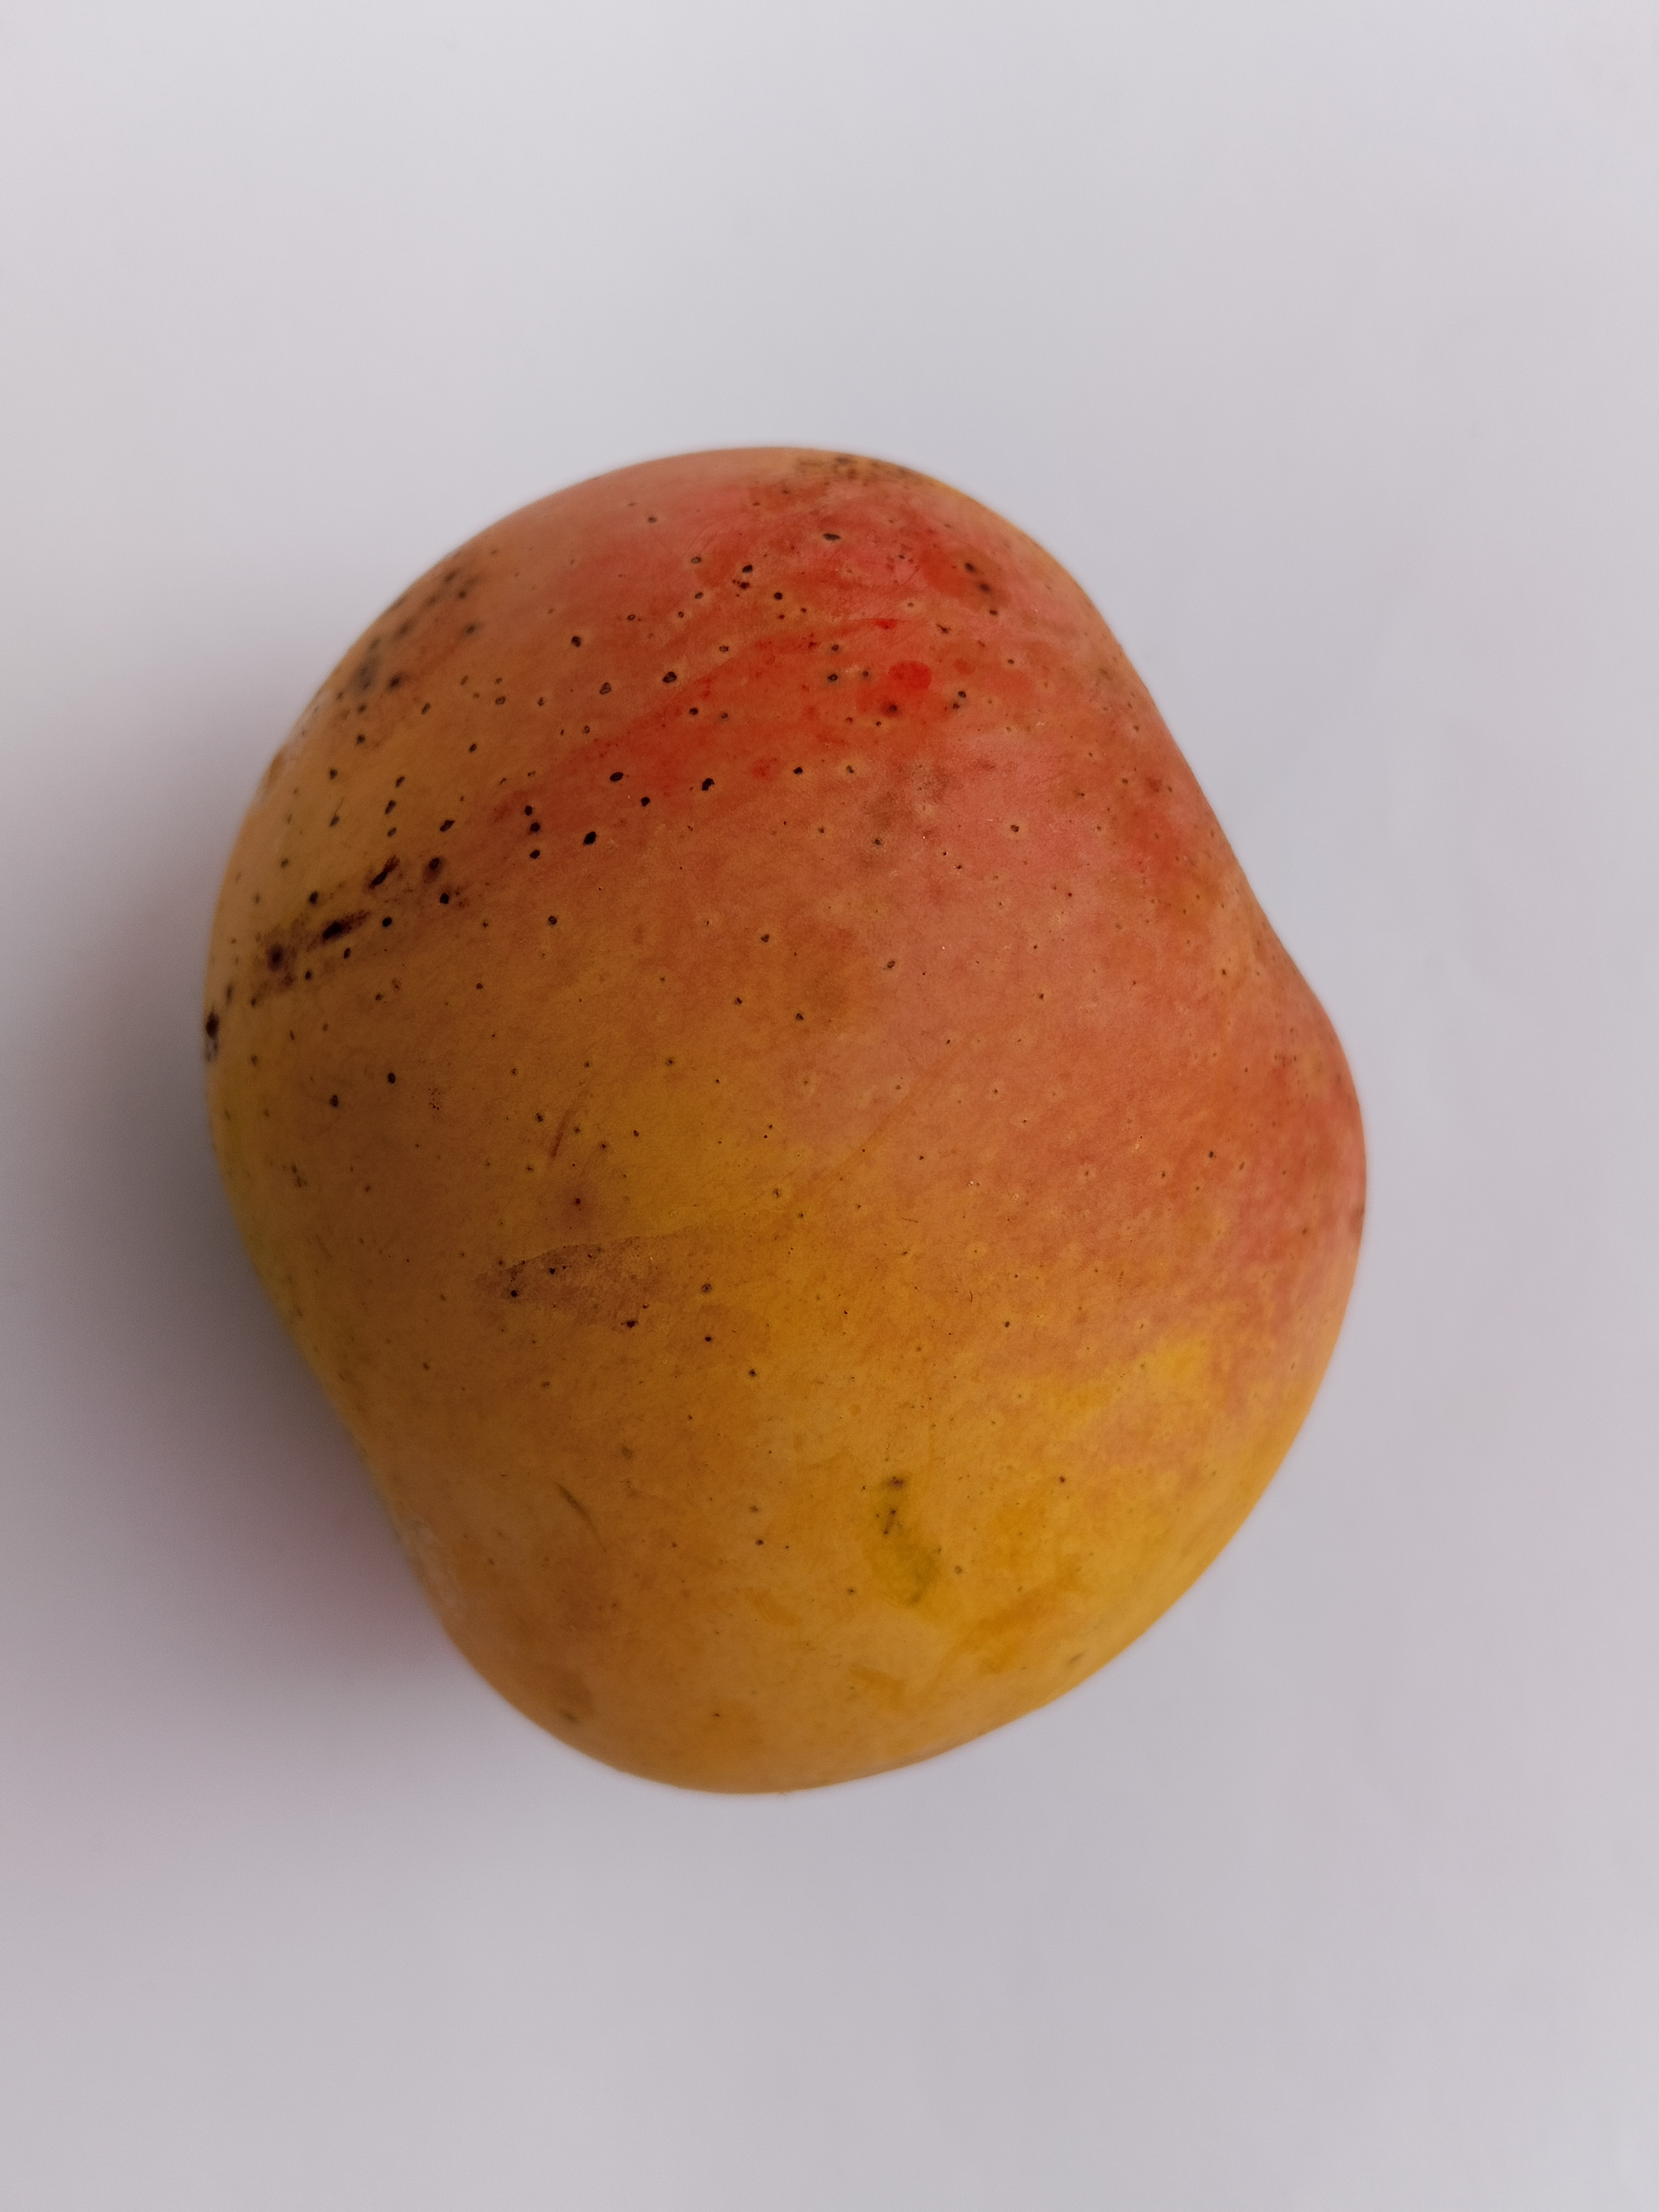
Mango variety: Sundari